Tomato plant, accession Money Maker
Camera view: bottom (45 deg); turntable rotation: 300 degrees
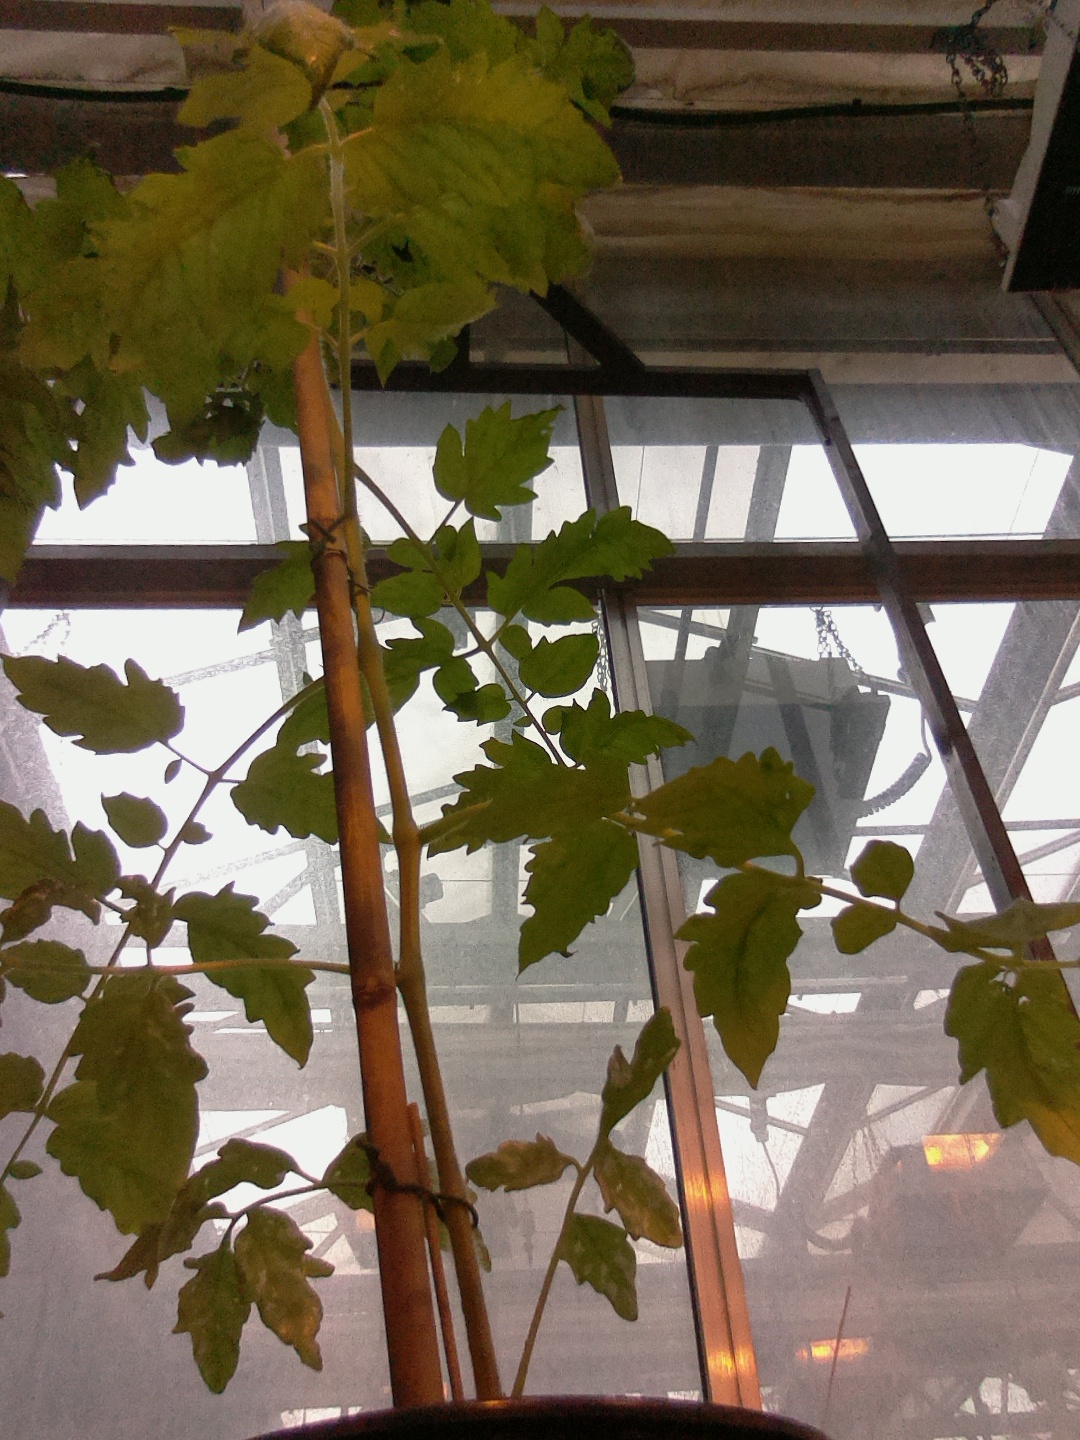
BBCH growth stage 16: 12 of true leaves visible